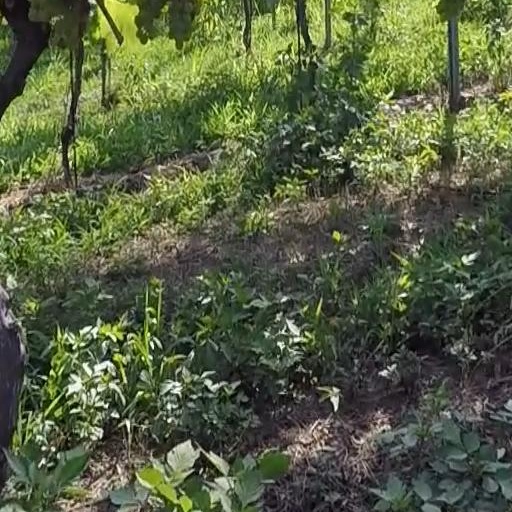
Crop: grape